Fantasia International Film Festival

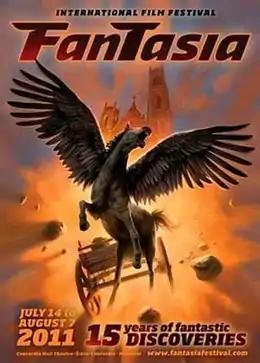
Official poster of the 2011 Fantasia International Film Festival

Fantasia International Film Festival, also known as Fantasia Fest or simply Fantasia, is an annual film festival founded in 1996 and held primarily in Montreal, Canada. It specializes in genre films, including fantasy, horror, science fiction, and cult cinema, and draws over 100,000 attendees each year.